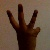
The image shows a hand gesture representing the number 6 in Indian Sign Language.